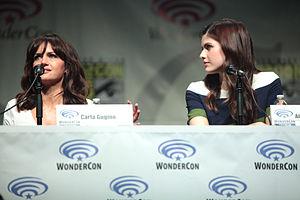
San Andreas est un film catastrophe américain, en relief réalisé par Brad Peyton, sorti en 2015. Il met en scène une famille face aux événements dévastateurs qui touchent Los Angeles et San Francisco, causés par l'ouverture de la faille de San Andreas.